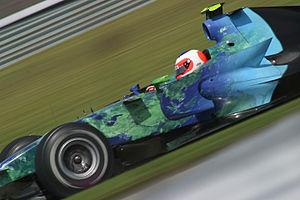
La Honda RA107 est la monoplace de Formule 1 engagée par l'écurie Honda Racing F1 Team lors de la saison 2007 de Formule 1. Elle est pilotée par l'Anglais Jenson Button et le Brésilien Rubens Barrichello pour la deuxième année consécutive. Les pilotes d'essais sont l'Autrichien Christian Klien et l'Anglais James Rossiter.
Rubens Gonçalves Barrichello, né le 23 mai 1972 à São Paulo, Brésil, est un pilote de course automobile brésilien. Il a fait ses débuts en Formule 1 en 1993 et est le recordman du nombre de départs en Formule 1 avec 323 Grands Prix. En championnat du monde, il a remporté 11 victoires, réalisé 14 pole positions, 17 meilleurs tours en course et est monté 68 fois sur le podium.